Tetsuji Morohashi

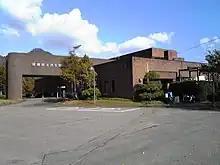
Tetsuji Morohashi Memorial Museum, in Sanjō, Niigata.

Morohashi was honored for contributions to sinology and lexicography.